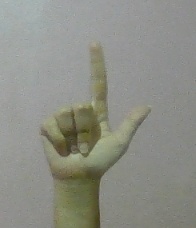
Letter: laam